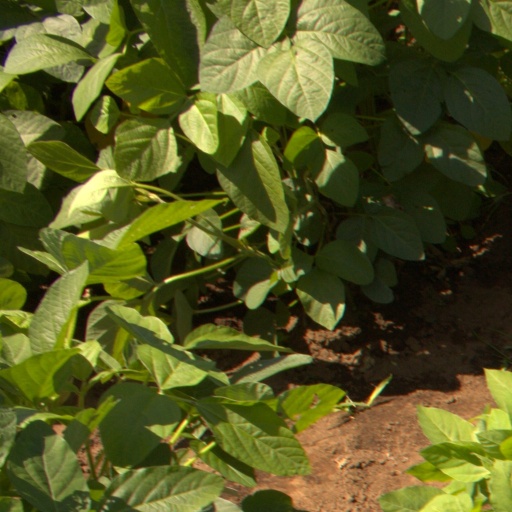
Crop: soybean